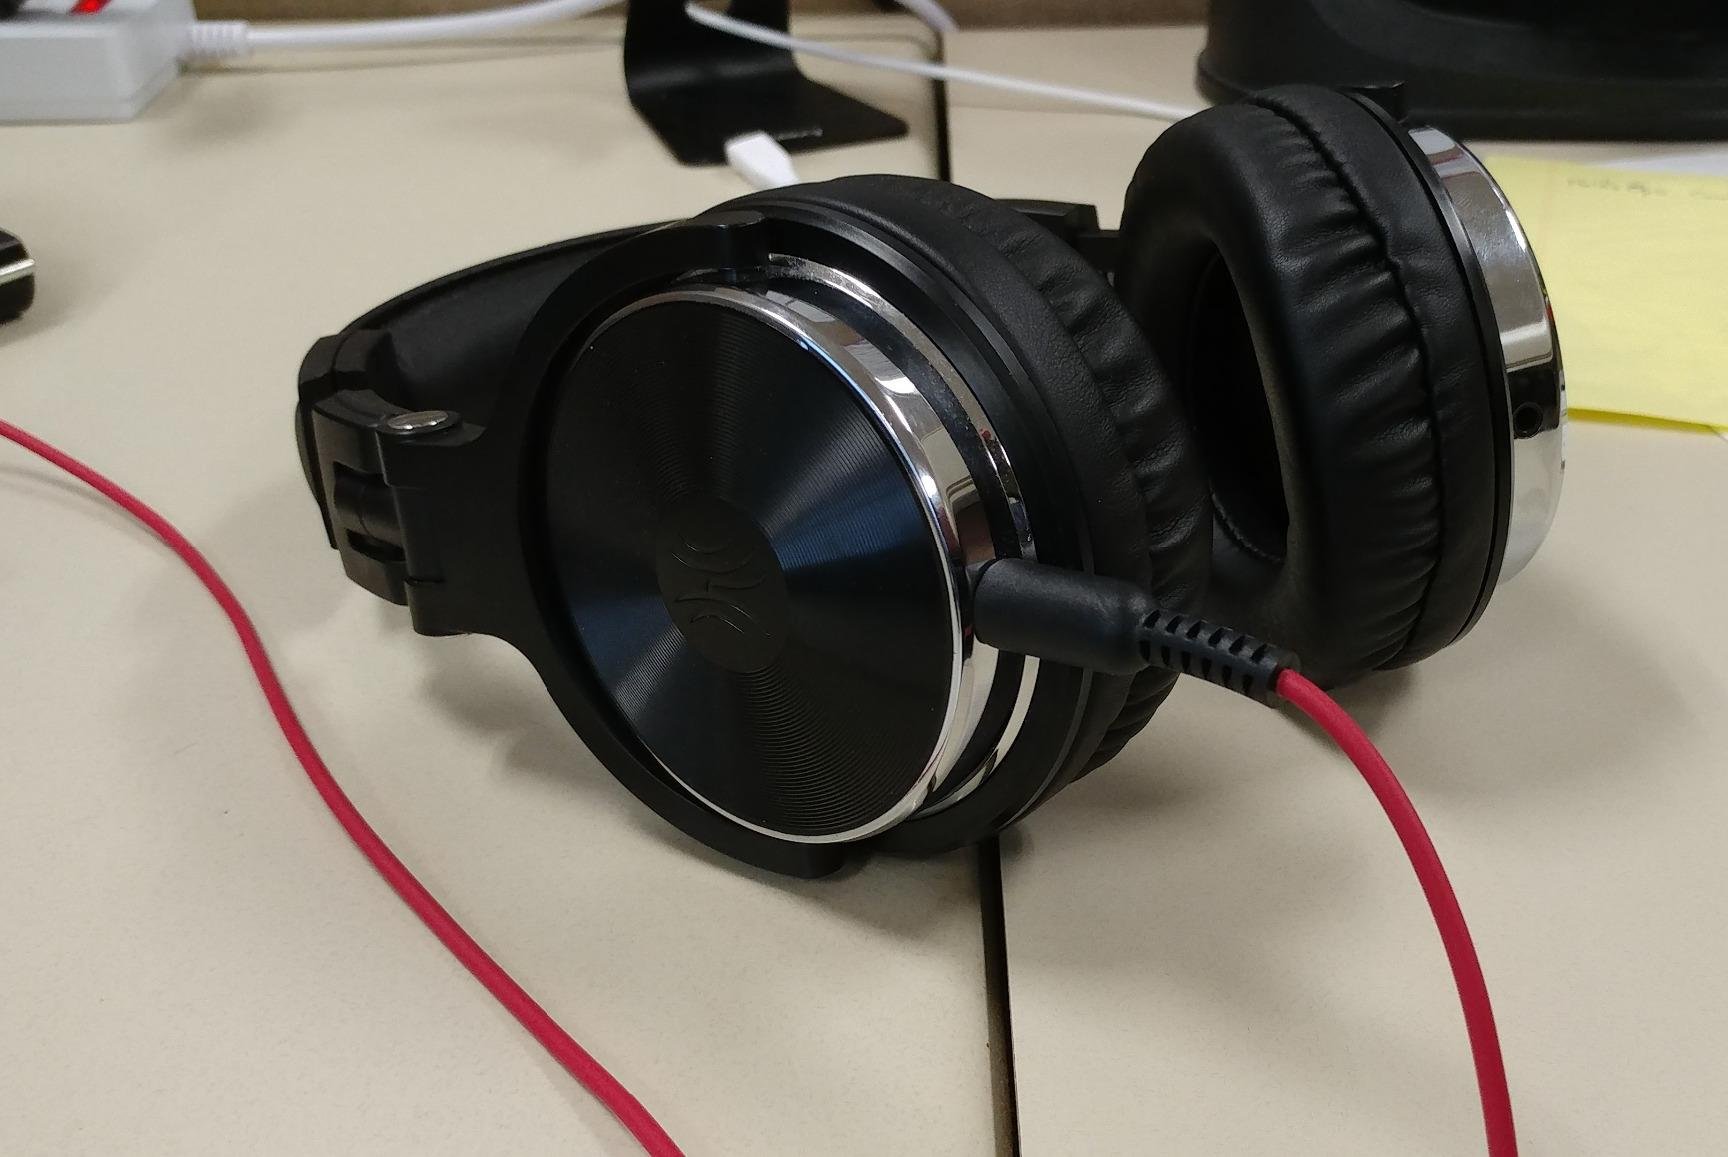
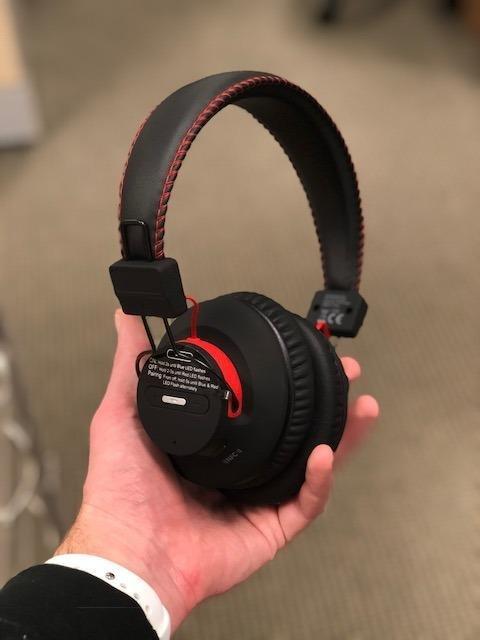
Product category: headphones
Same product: no